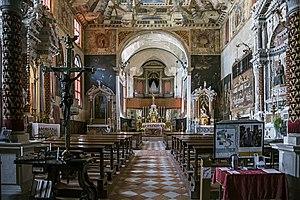
Sant'Alvise est une église catholique de Venise, en Italie. Elle s'appelait jadis San Lodovico. Elle longe le rio éponyme.